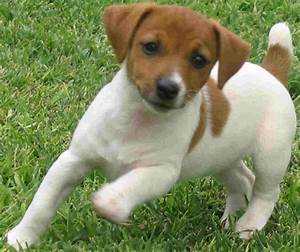
Label: cane